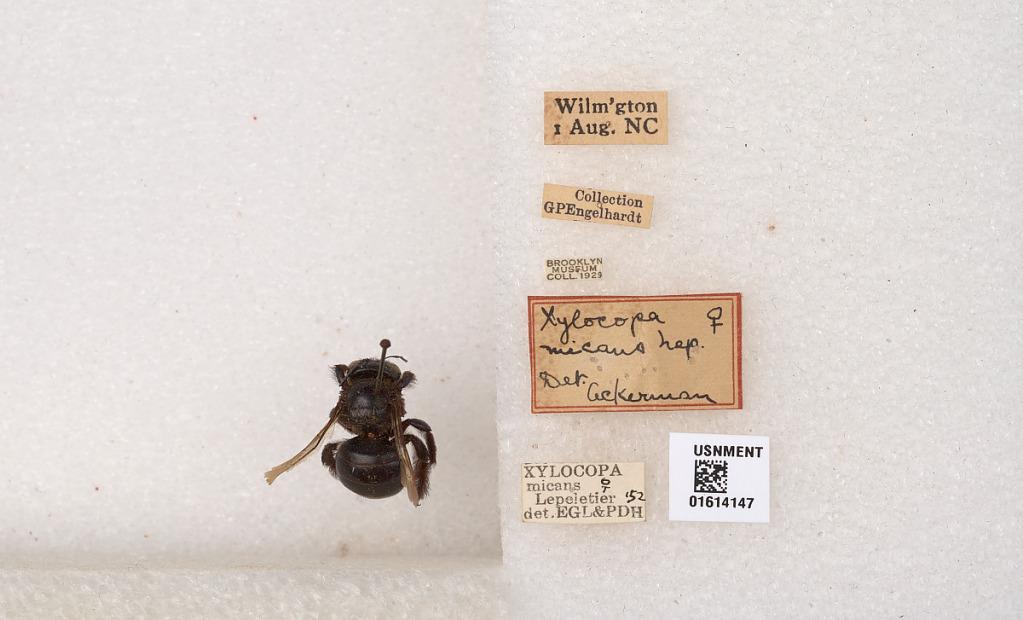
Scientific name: Xylocopa (Schonnherria) micans Lepeletier
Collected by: G. Engelhardt
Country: United States
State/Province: North Carolina
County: New Hanover
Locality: Wilmington
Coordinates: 34.2257, -77.9447
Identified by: Ackerman